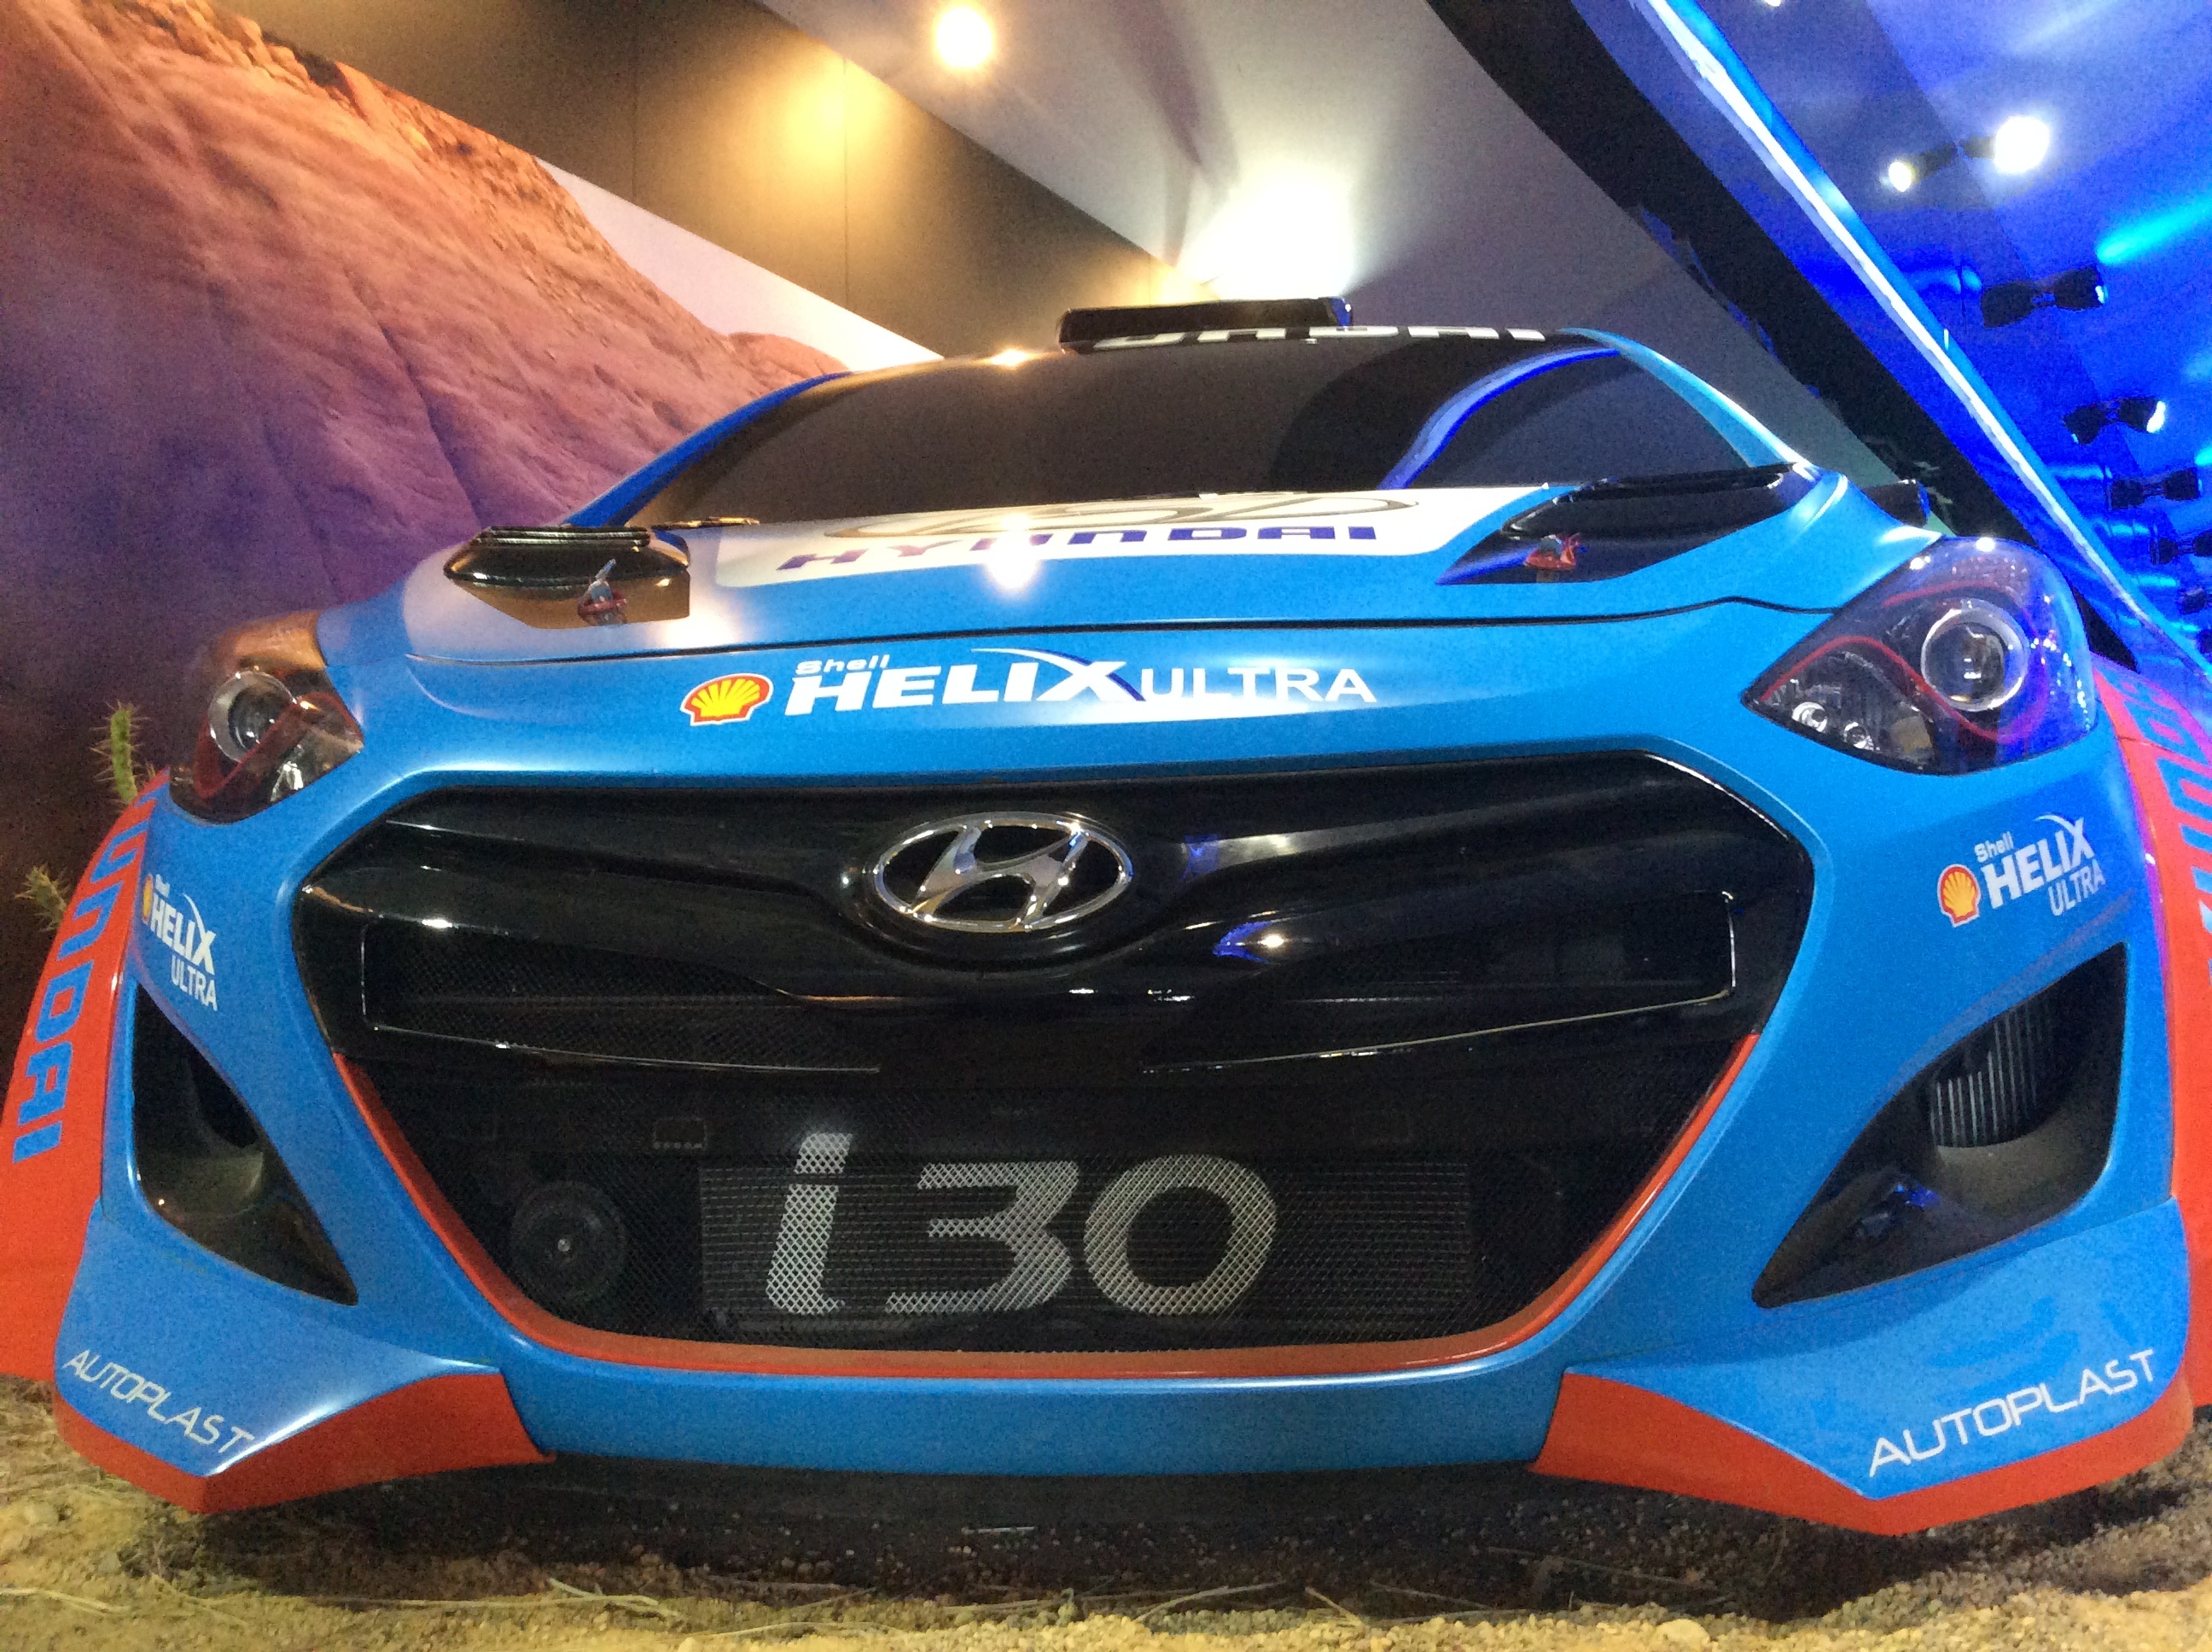
car, vehicle, hyundai, land vehicle, automobile make, automotive design, mid size car, hyundai veloster